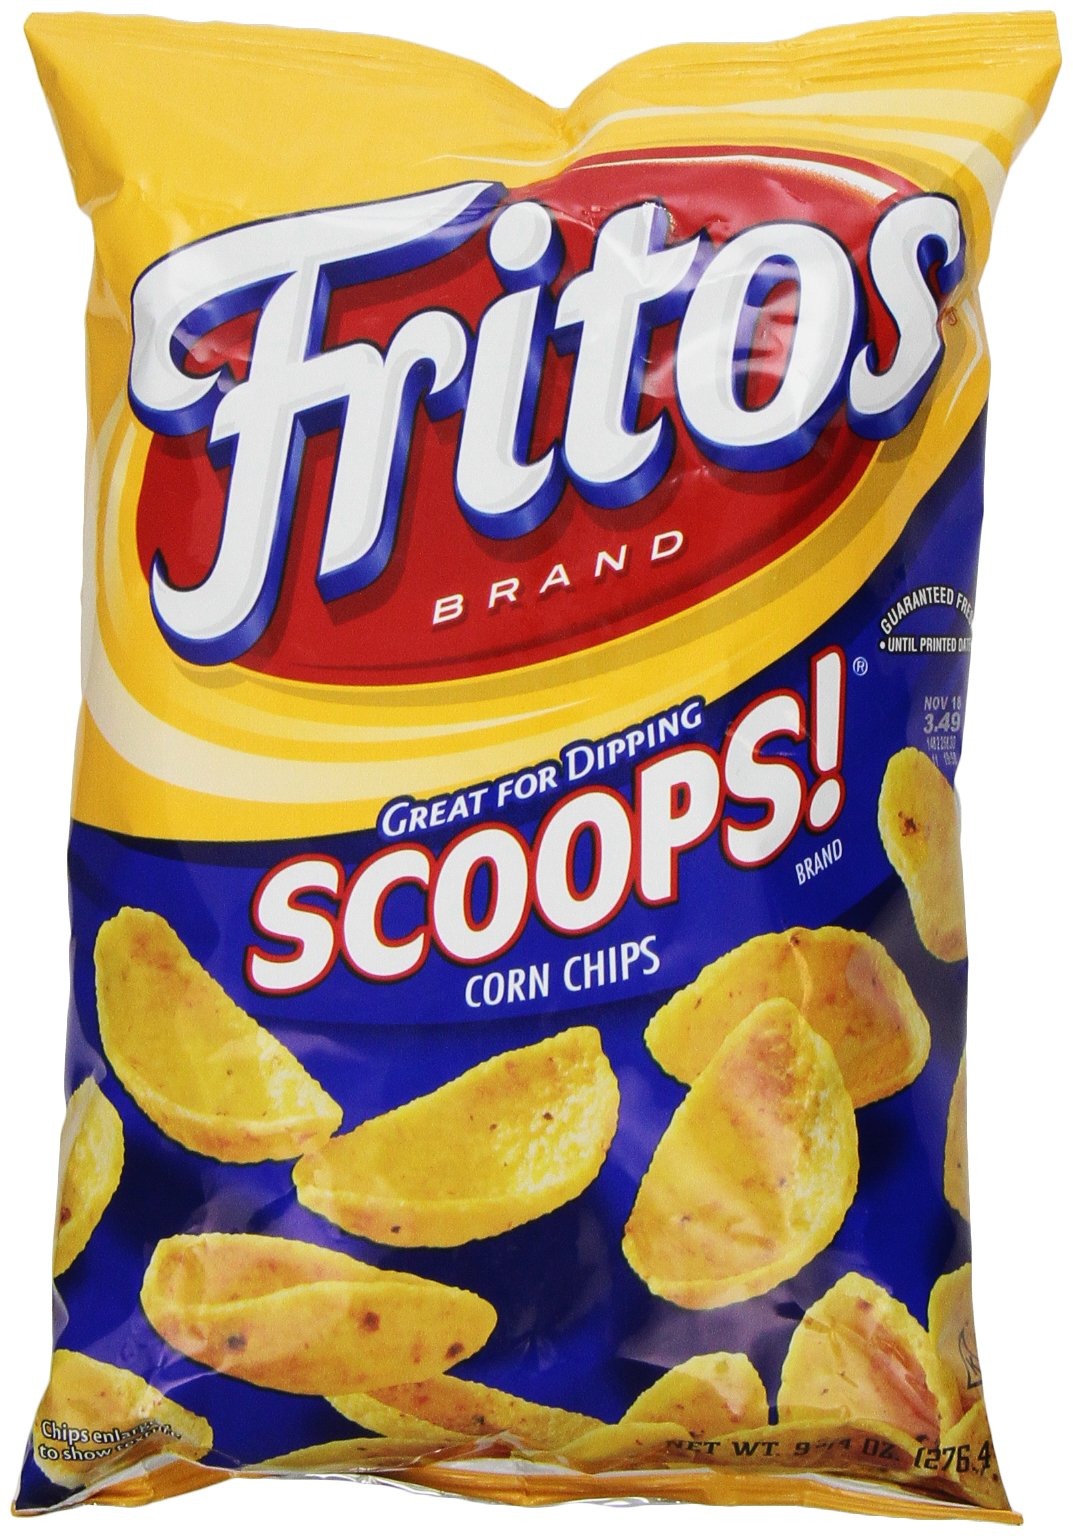
Item Name: Fritos Scoops, 9.75 Ounce
Bullet Point 1: 9.75 ounce
Bullet Point 2: 0
Bullet Point 3: 0
Bullet Point 4: 0
Bullet Point 5: 0
Value: 9.75
Unit: ounce

Price: 4.585